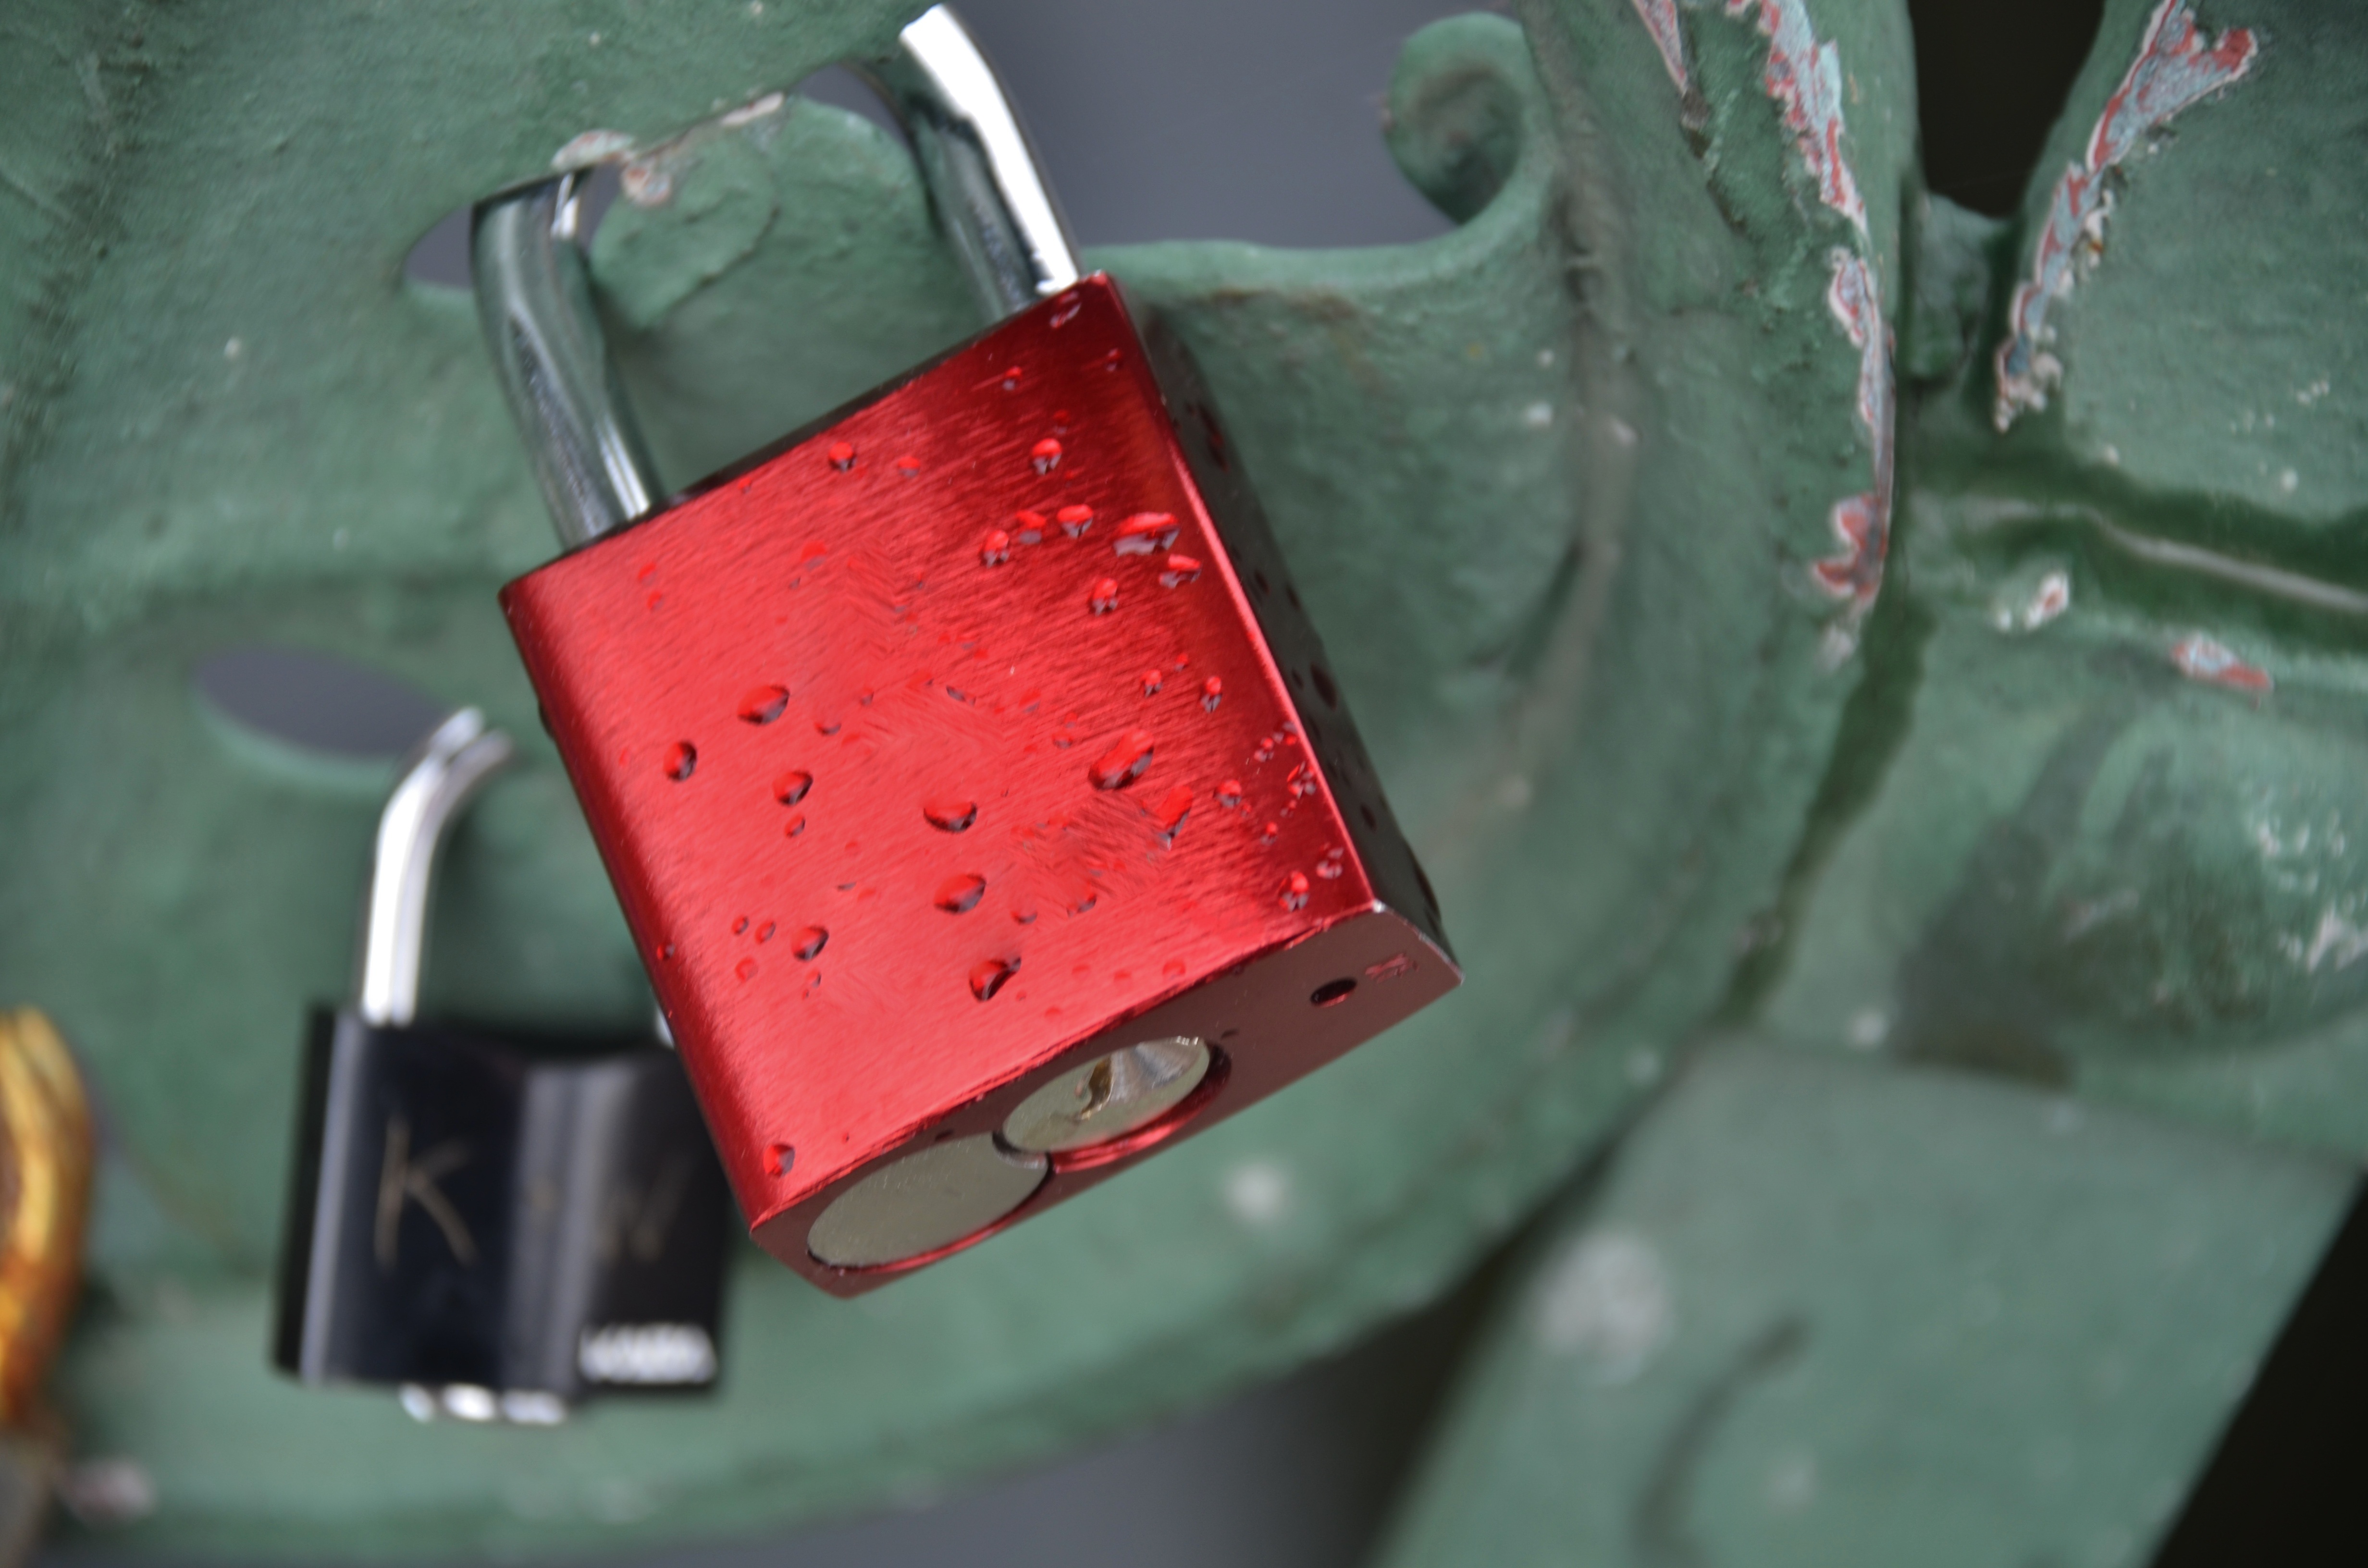
antique, green, red, color, key, metal, close, door, security, padlock, safety, iron, lock, metallic